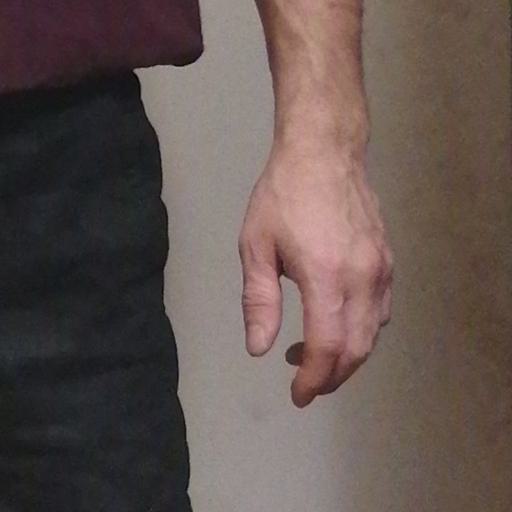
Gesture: no_gesture